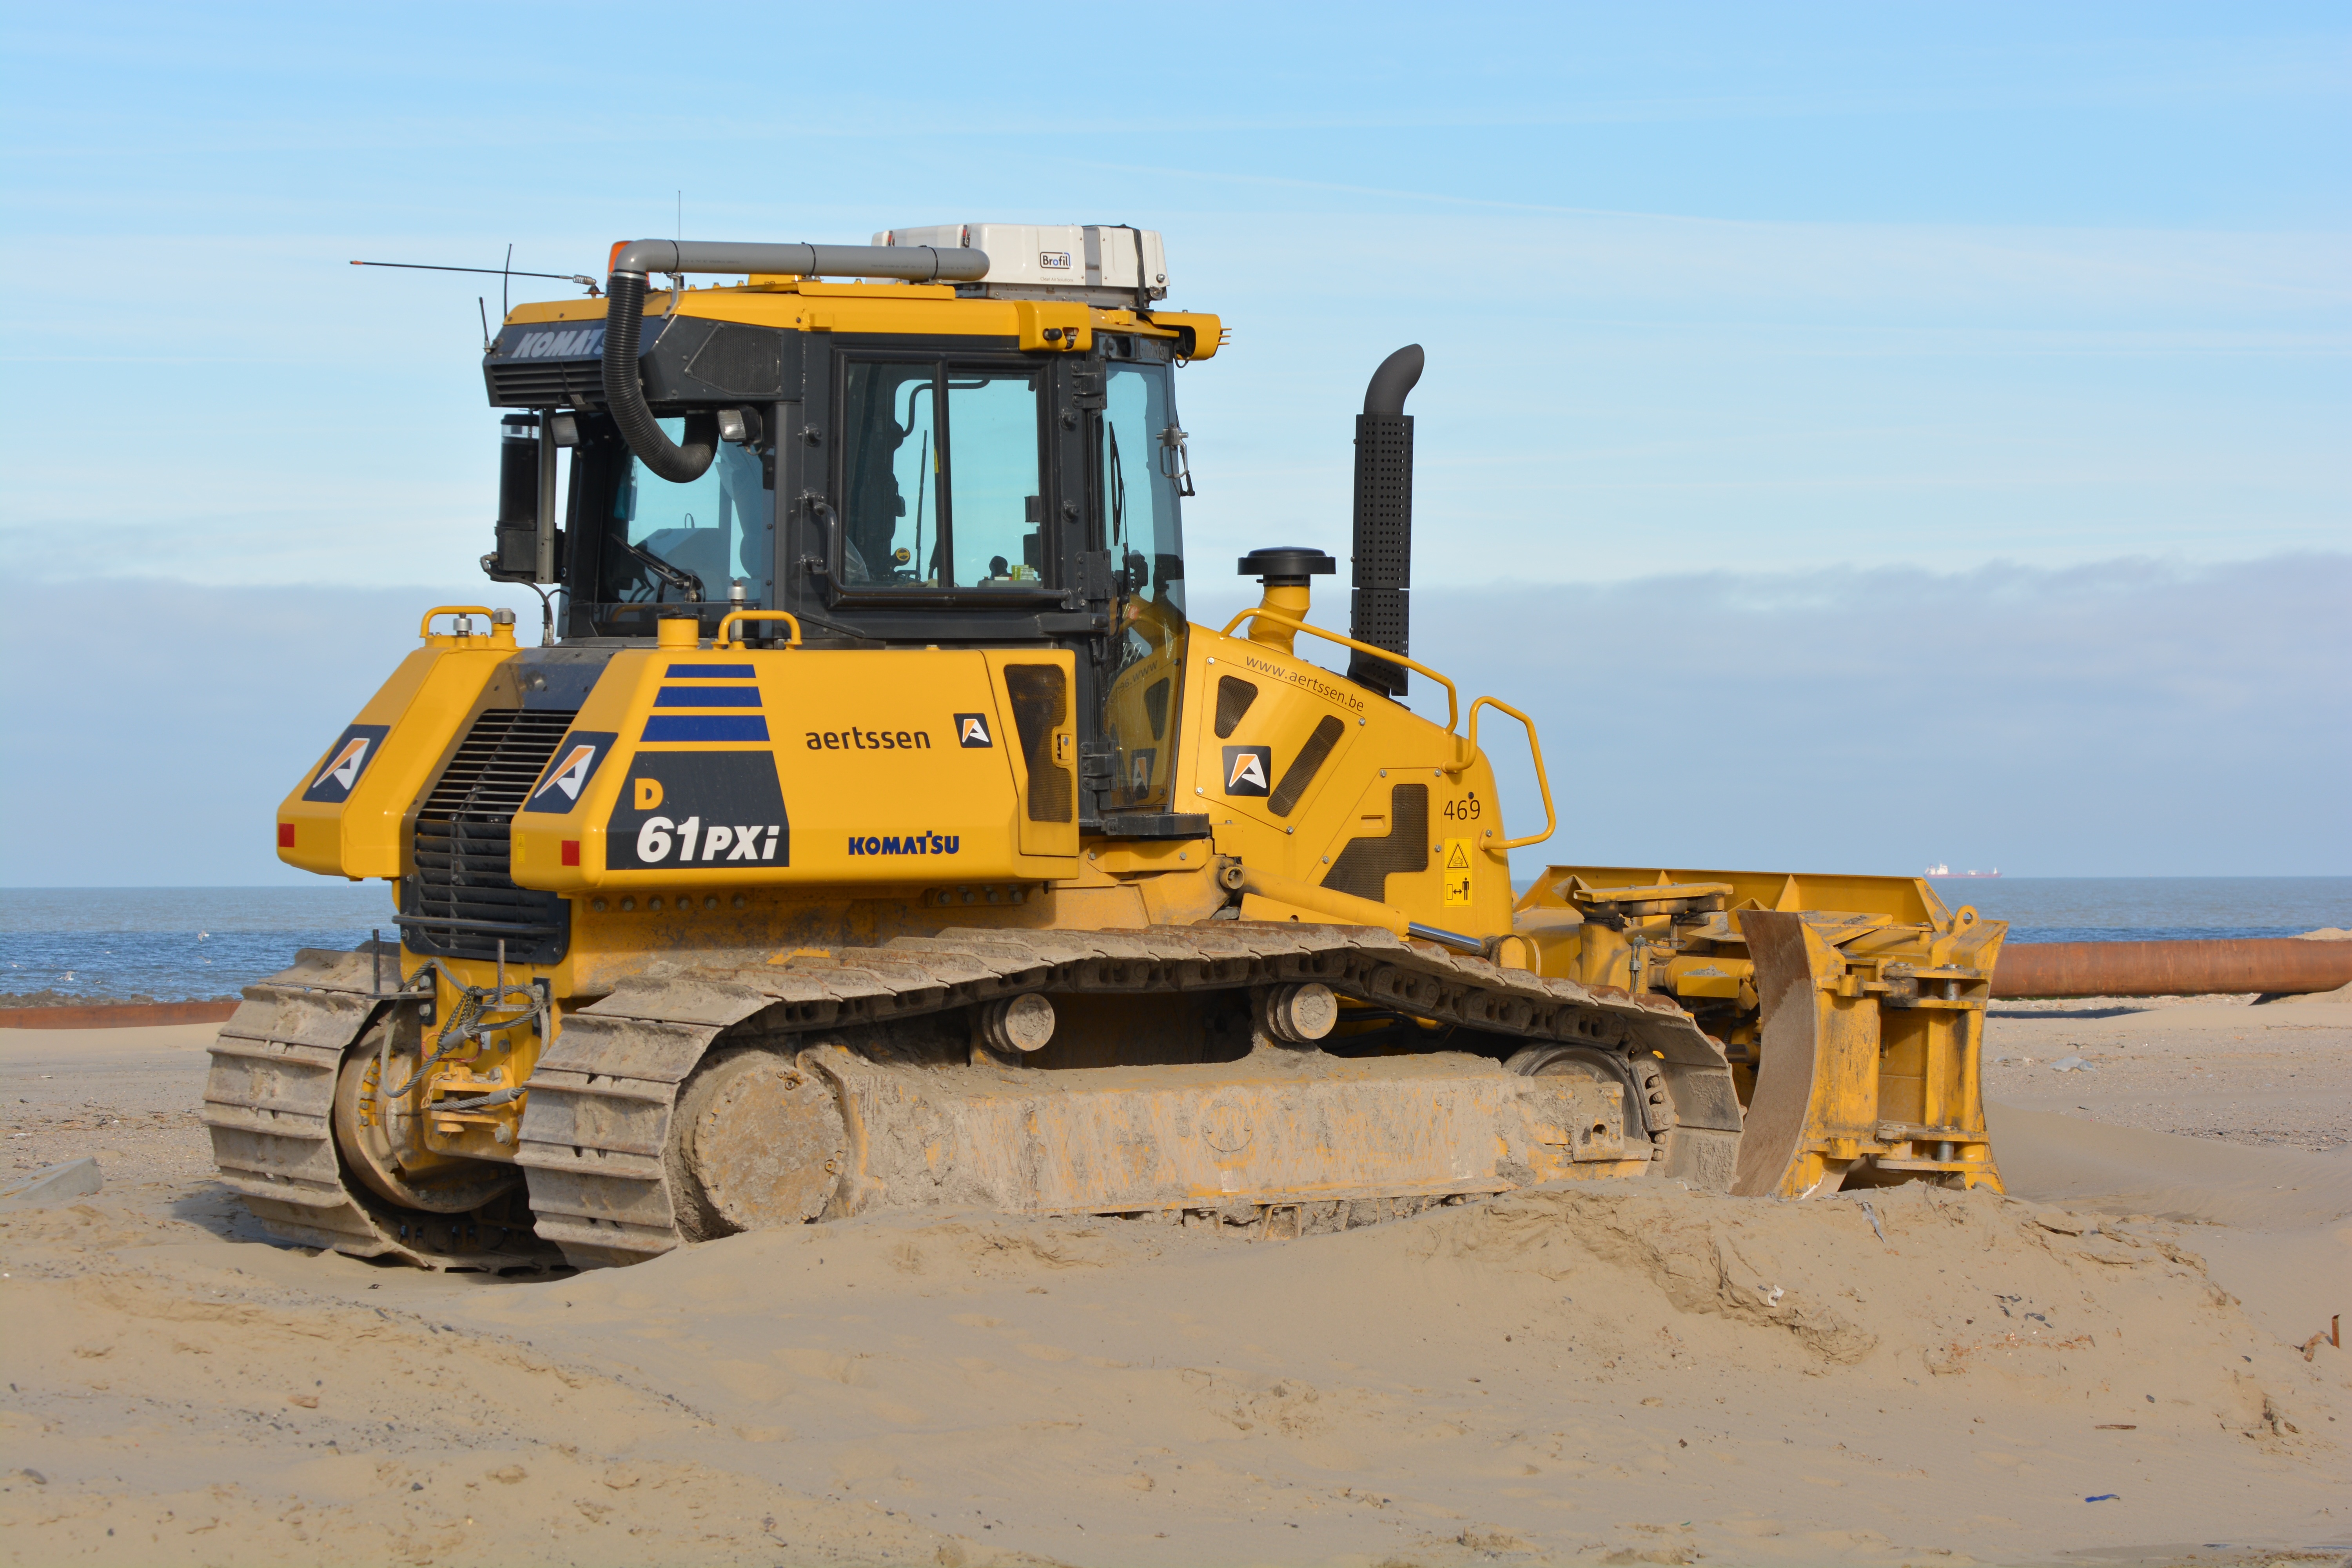
sand, tool, asphalt, vehicle, machine, bulldozer, construction equipment, compactor, land vehicle, caterpillar tracks